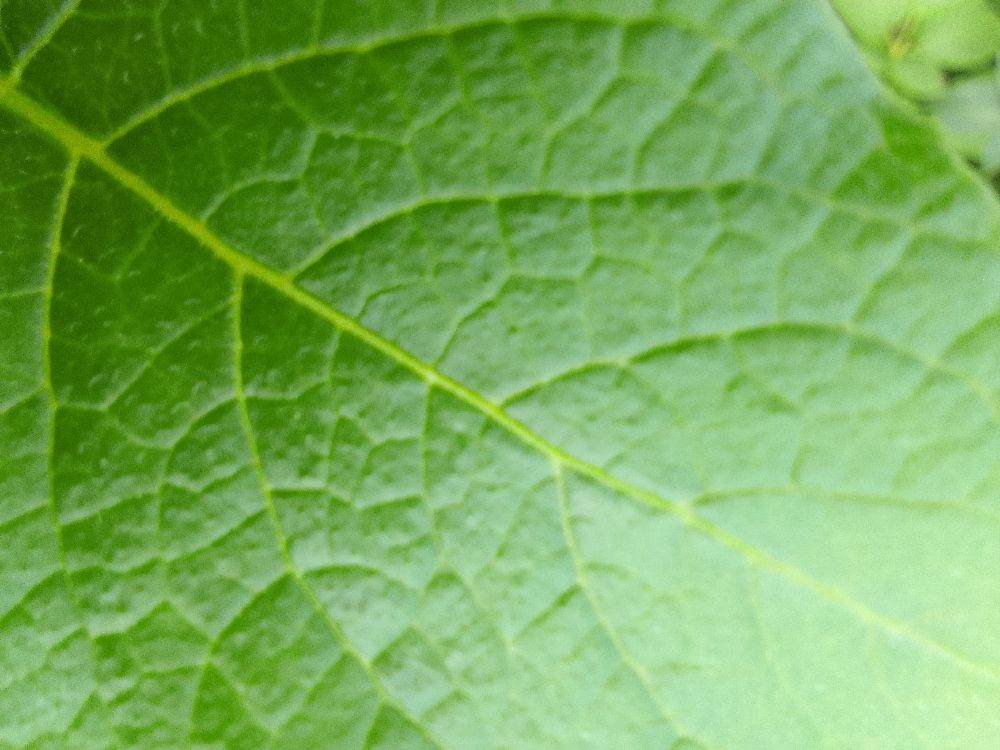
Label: Healthy